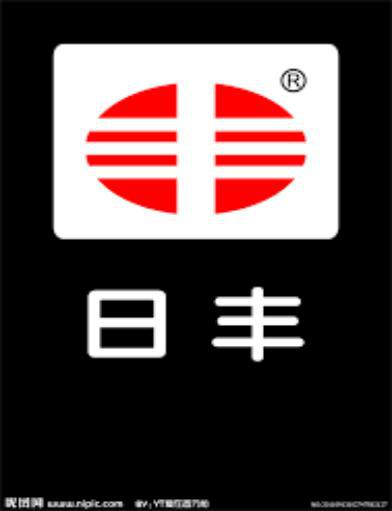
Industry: Others